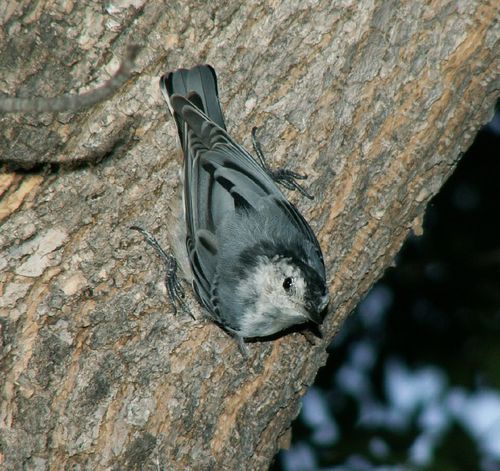
grey bird with black feathers around its tips from the feathers to the tail.
this is a grey bird with a white breast and a black pointy beak.
a dark gray bird with black tipped feathers, light gray breast and black crown.
a little gray bird with a white cheek patch with a black bill
this is a medium sized grey and black bird with a small patch of white on the cheek patch and side with a small hint of light blue.
this bird is grey with white and has a very short beak.
this bird has black and grey secondaries, and a black and grey crown with a white eye ring.
this bird has wings that are gray and has a white belly
this bird is gray and black in color, and has a black beak.
this bird has a black crown with grey nape and grey secondaries
Species: White Breasted Nuthatch